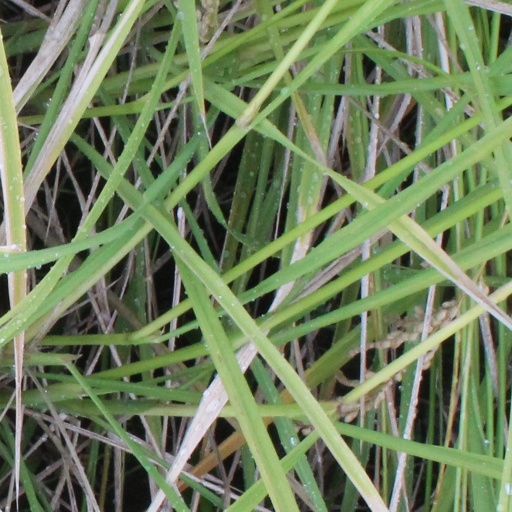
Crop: rice